Oecusse

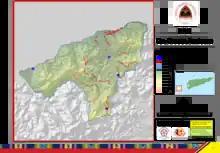
Official map of Oecusse SAR

"Oecusse" is the traditional name of Pante Macassar, the present-day capital of the special administrative region, and its environs. The location of today's capital was also the seat of the second traditional kingdom of the area, based at . The historic Timorese empire that occupied most of the territory of the present day SAR was known as "Ambeno", and was centred in Tulaica and .